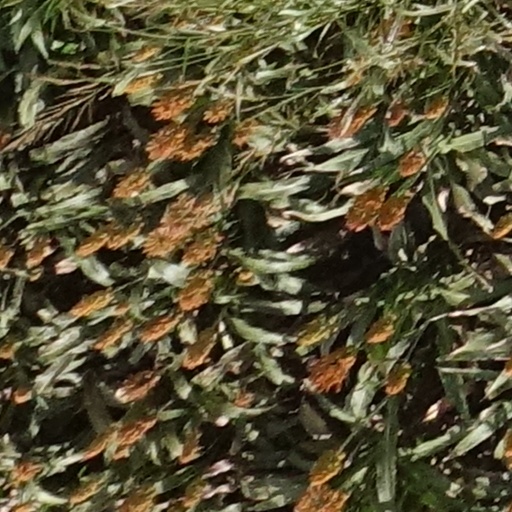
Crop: sorghum